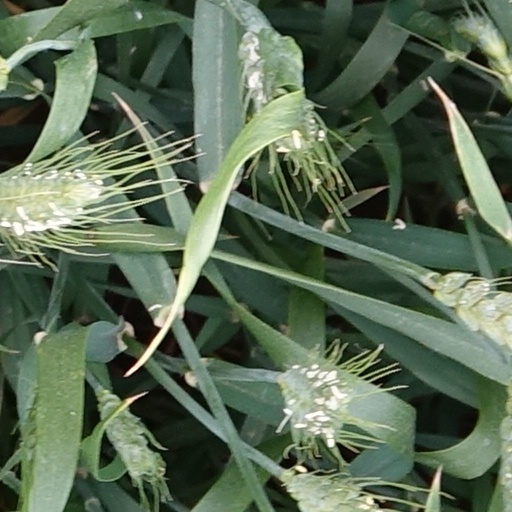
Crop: wheat